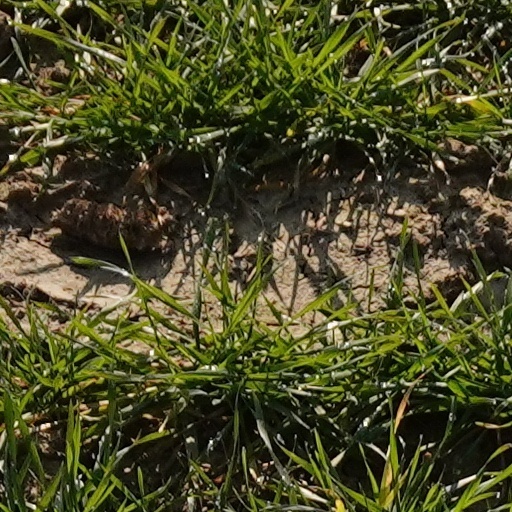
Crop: wheat